Florida v. Jardines

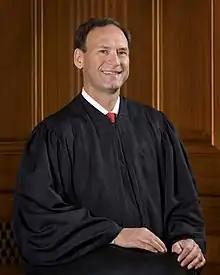
Justice Samuel Alito dissented, joined by Roberts, Kennedy and Breyer.

Justice Alito, joined by Roberts, Kennedy and Breyer, dissented, writing that the majority's decision is "based on a putative rule of trespass law that is nowhere to be found in the annals of Anglo-American jurisprudence". Alito instead argued that under the traditional laws of trespassing, visitors (including police officers) also are not considered trespassing if they "approach the door, pause long enough to see if someone is home, and (if not expressly invited to stay longer), leave ... a visitor who adheres to these limitations is not necessarily required to ring the doorbell, knock on the door, or attempt to speak with an occupant." In addition, an officer attempting a "knock and talk" may also "gather evidence by means other than talking. The officer may observe items in plain view and smell odors coming from the house." Alito also stated that detection dogs have been used for centuries, citing a 1318 Scottish law mentioning its use, and then wrote, "If bringing a tracking dog to the front door of a home constituted a trespass, one would expect at least one case to have arisen during the past 800 years. But the Court has found none."